The Foolish Old Man Removes the Mountains

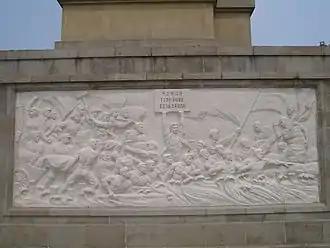
Wuhan memorial to the 1954 Yangtze River Floods, including a quotation from Mao's speech

In a speech at Yan'an on 11 June 1945, Mao Zedong recounted the story, re-interpreting it as a call for collective action: